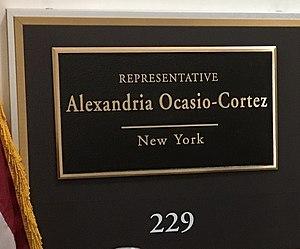
Alexandria Ocasio-Cortez aussi appelé par ses initiales AOC, née le 13 octobre 1989 à New York dans l'arrondissement du Bronx, est une femme politique américaine.